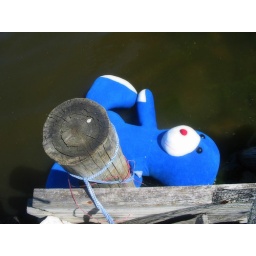
8 foot blue bear floating in our lake